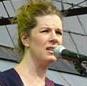
Age: 40